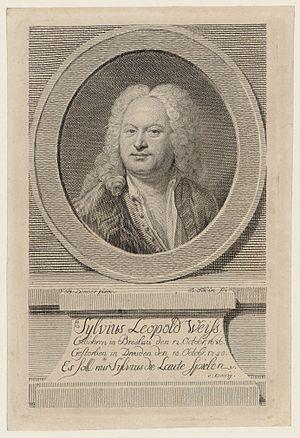
Silvius Leopold Weiss est un luthiste, théorbiste et compositeur allemand, né à Breslau en Silésie, aujourd'hui Wrocław en Pologne le 12 octobre 1687 et mort à Dresde le 15 octobre 1750.